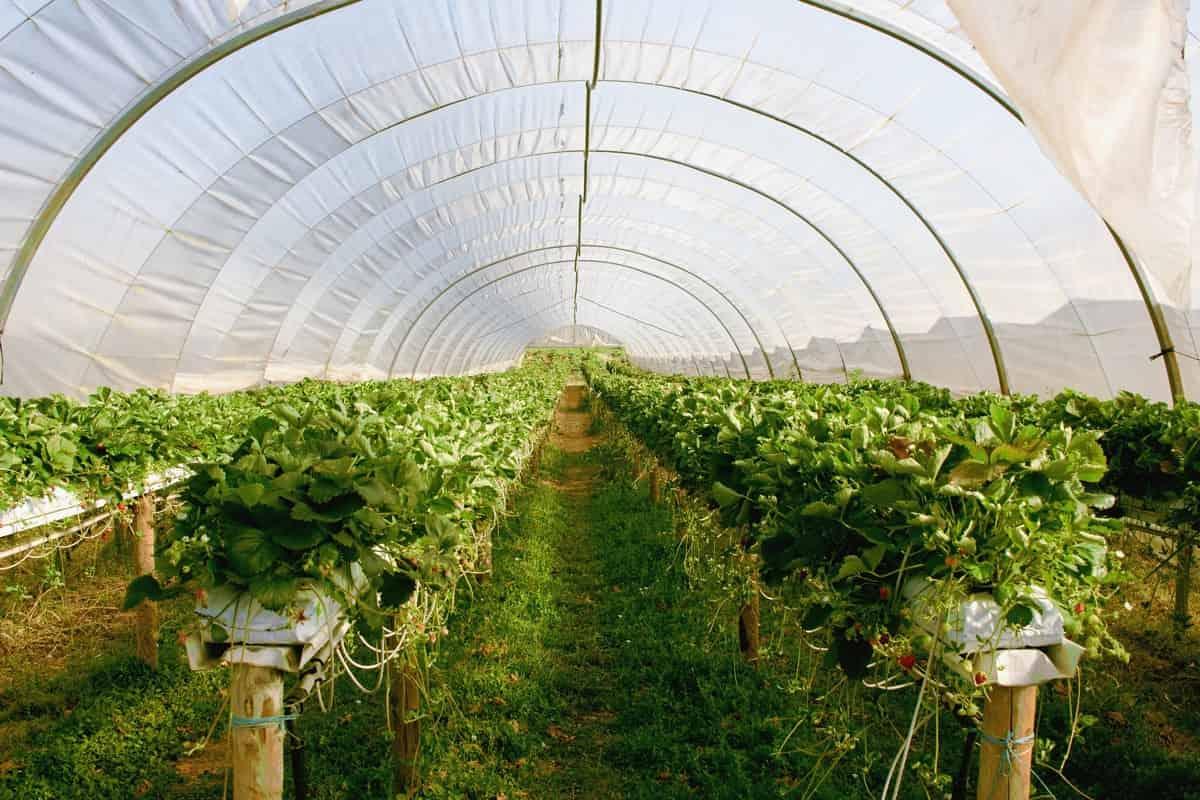
Ndani ya chafu kubwa yenye matao chuma na plao ya plastiki, mimea ya kijani imepangwa kwa mistari ya juujuu, ikionyesha uzalishaji wa kisasa wa kilimo cha viwandani, mabomba ya umwagiliaji yameunganishwa kwa ustadi yakitoa maji moja kwa moja kwenye mizizi, ili kuongeza tija na kupunguza upotevu wa rasilimali.